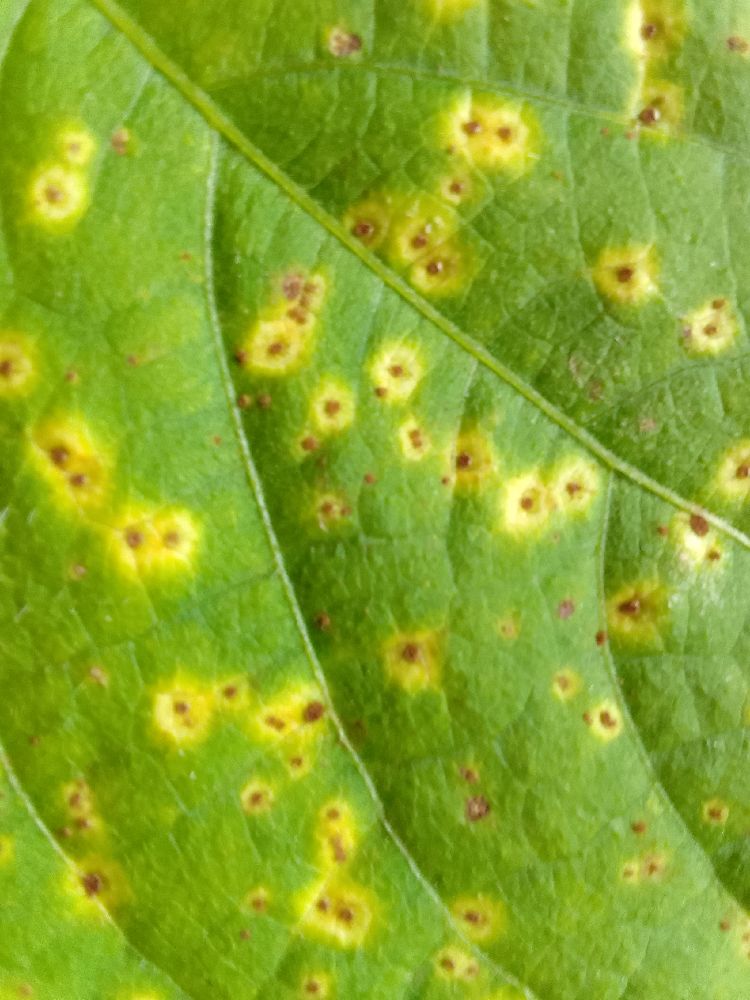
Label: rust